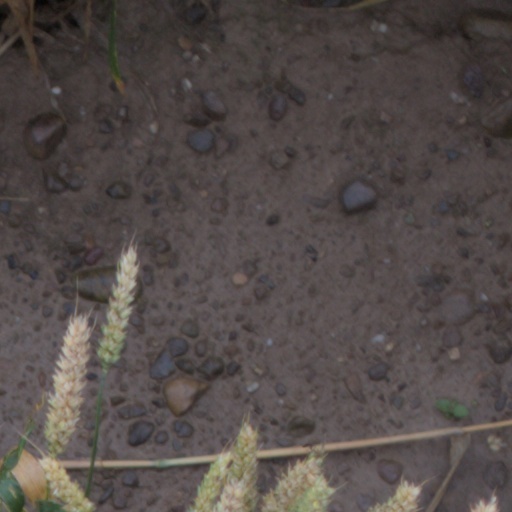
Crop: wheat